Tunisian bread riots

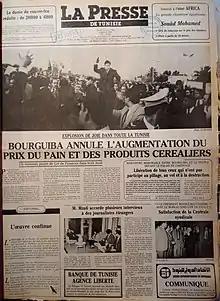
Front page of "La Presse" on January 7, 1984, announcing the cancellation of bread price increase

President Bourguiba announced on 6 January 1984 that the increase in the price of bread and flour had been cancelled. He gave the impression that Prime Minister Mohammed Mzali had not been authorized to raise prices. The handling of the price rise damaged the position of Mzali, who had been seen as the probable successor to Bourguiba. The prime minister temporarily assumed the post of Minister of the Interior. In an attempt to recover his popularity Mzali toured the provinces after the riots, promising projects to create new jobs. Mzali said, "the first lesson to be drawn from the events of January was that it is necessary to reorganise the forces of order so that they can respond adequately to all situations."